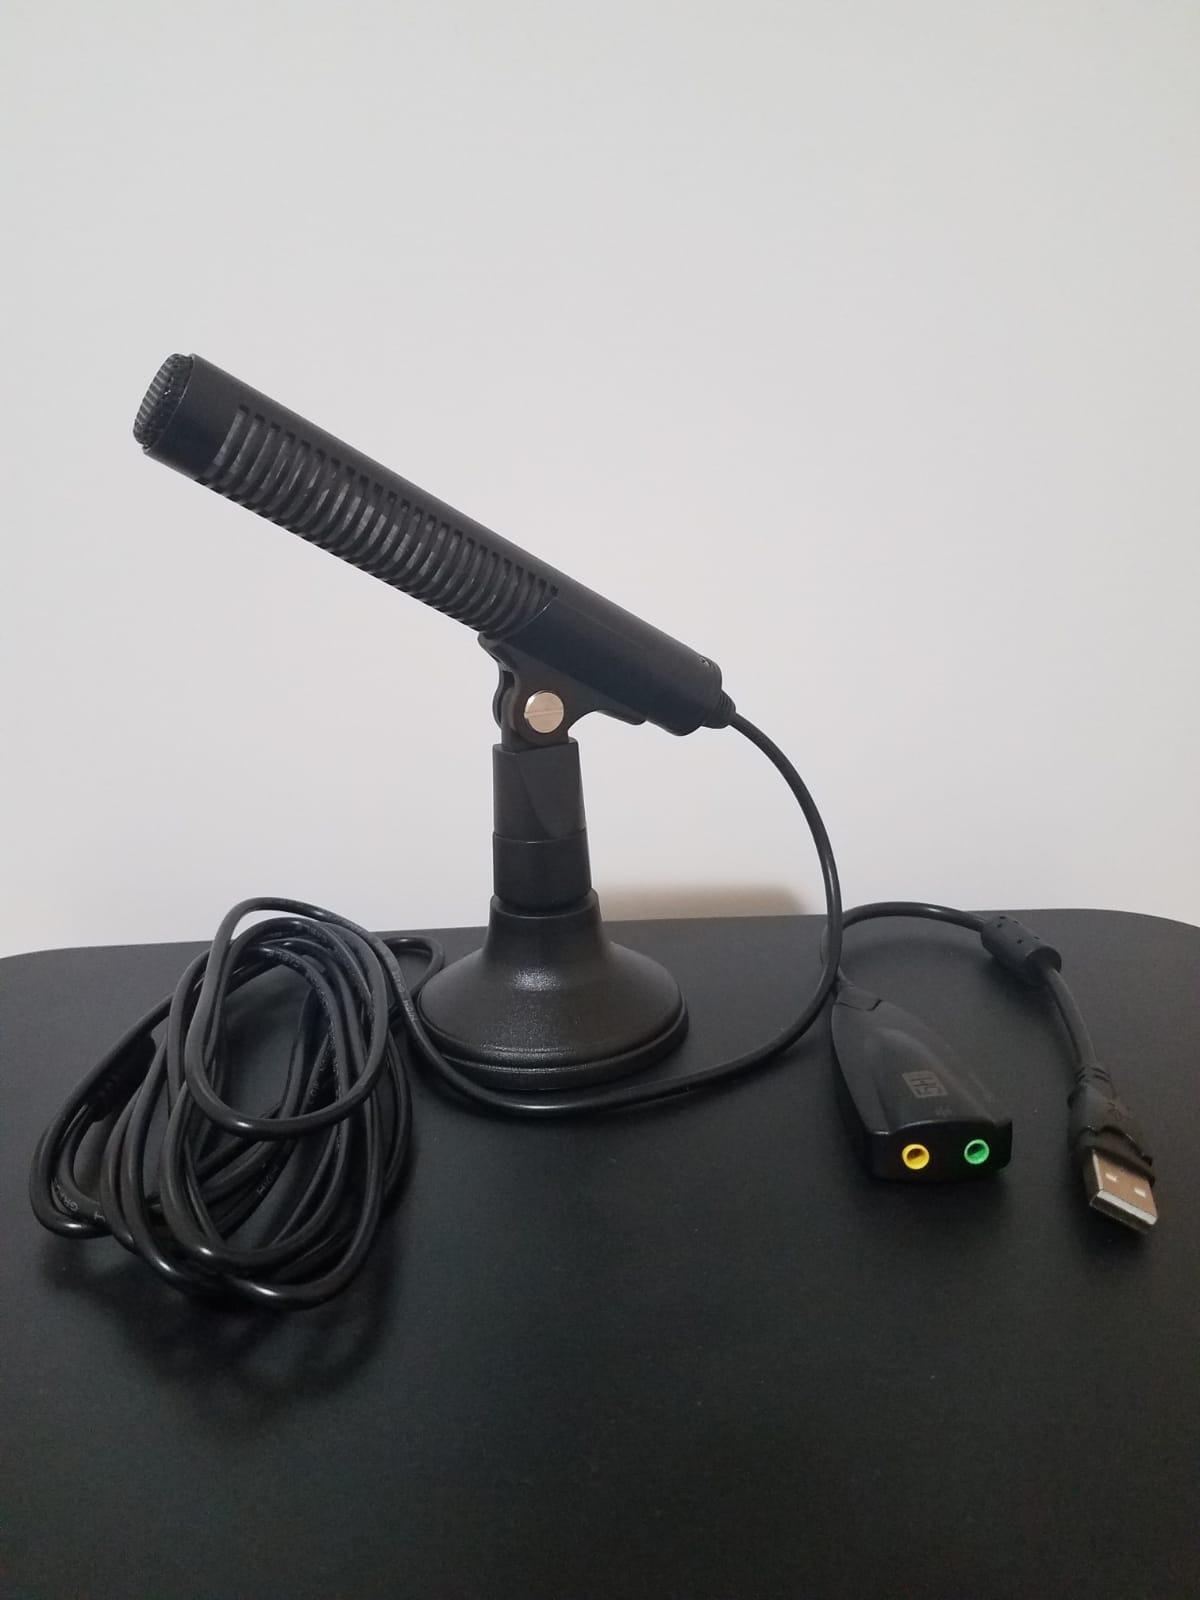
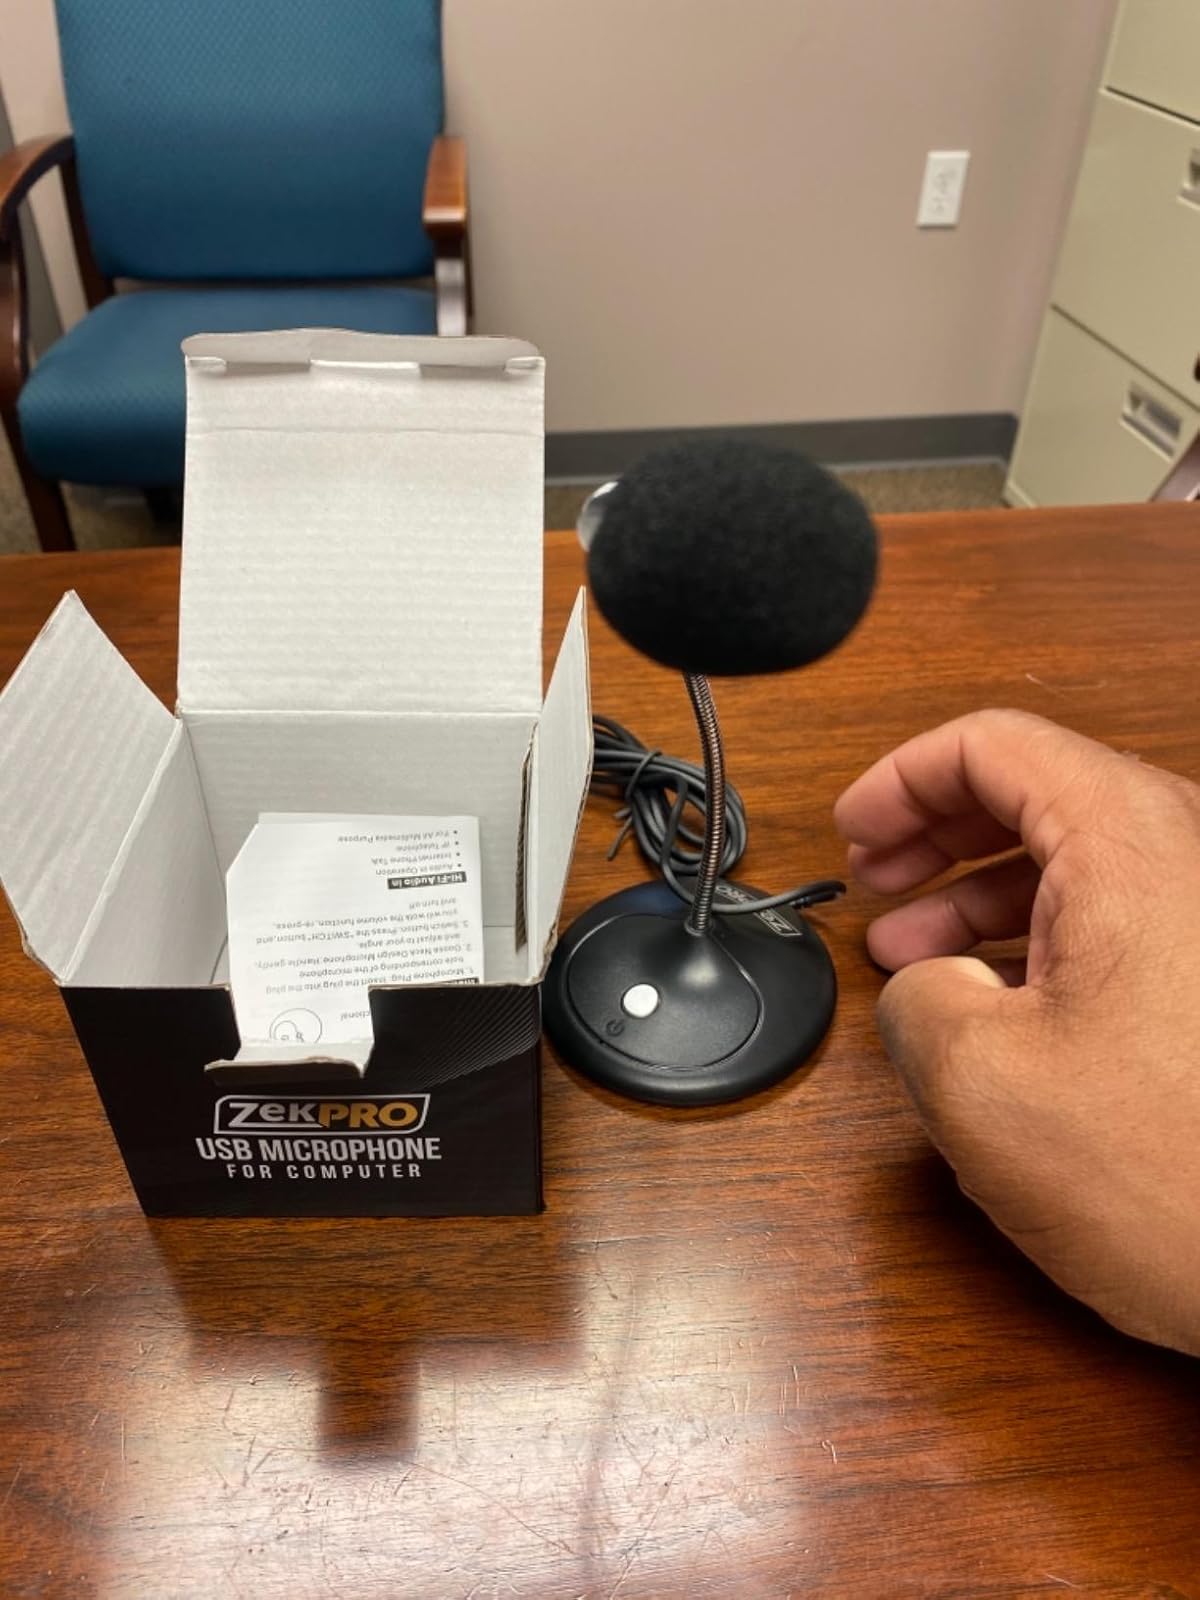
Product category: microphone
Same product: no